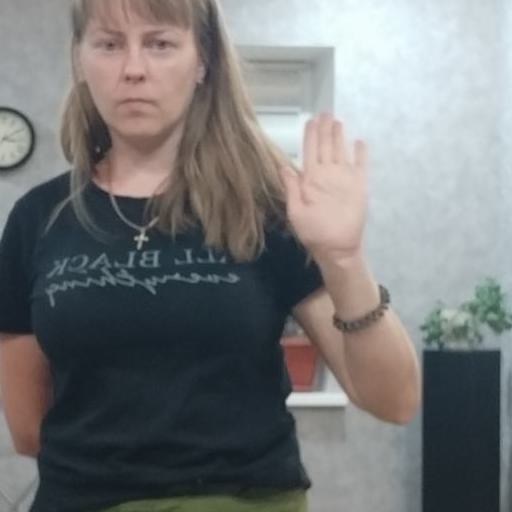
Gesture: stop